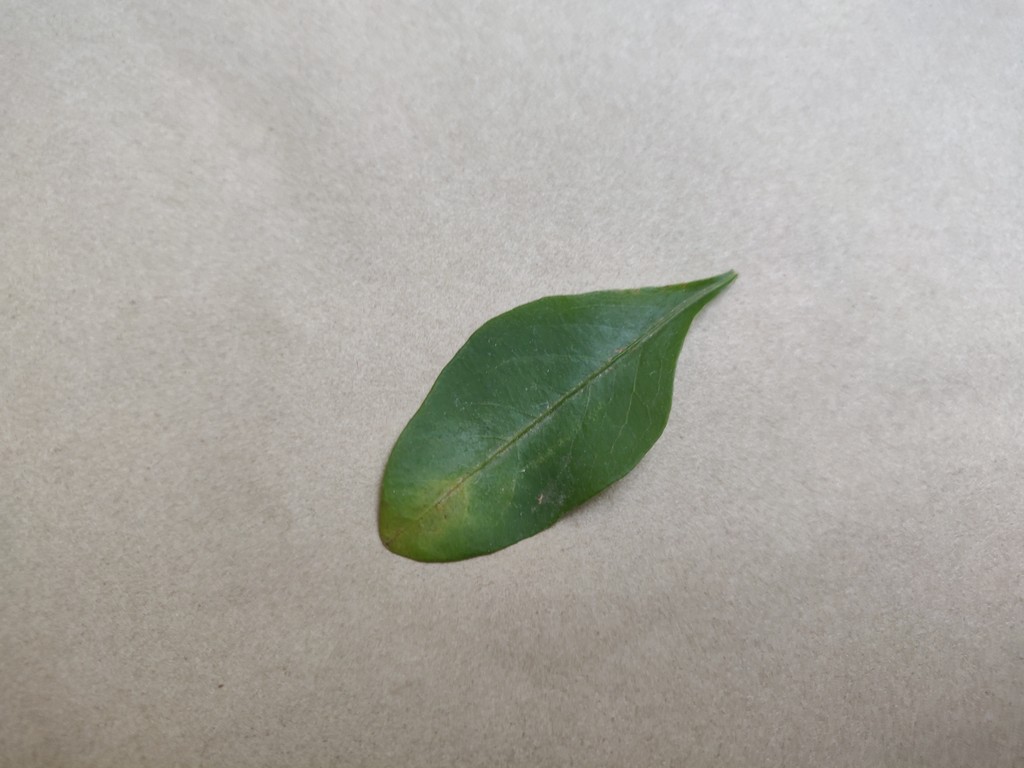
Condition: Unhealthy
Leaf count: single
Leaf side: front